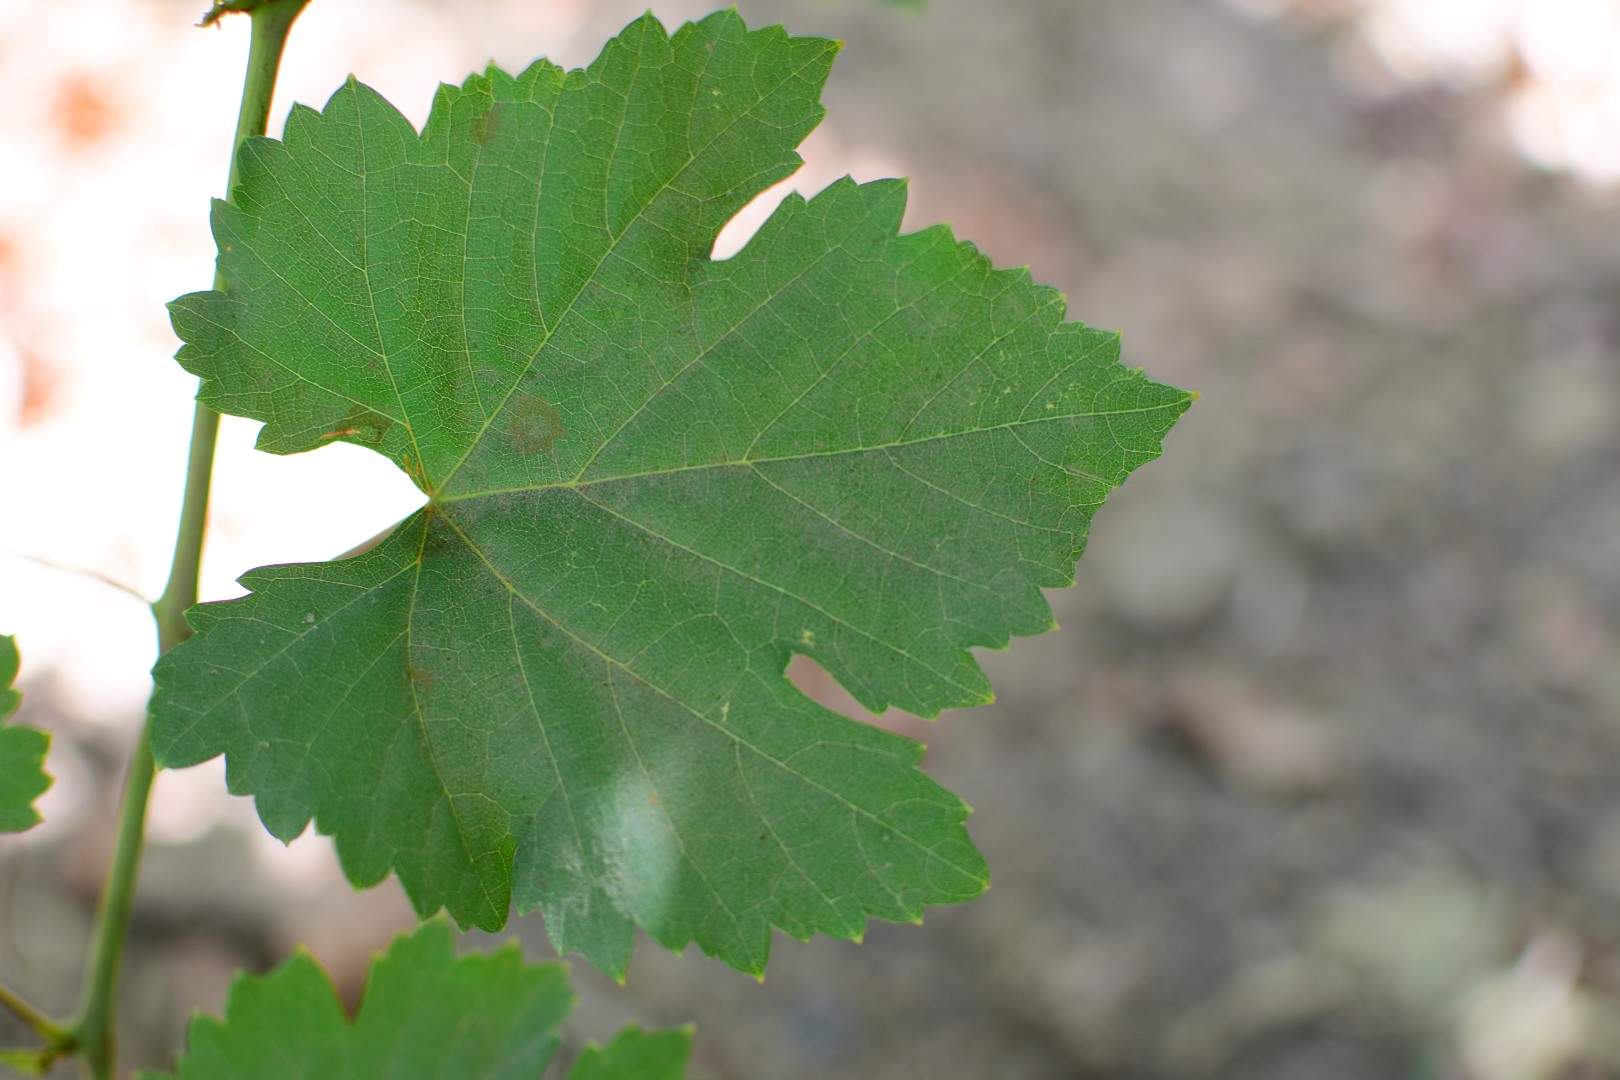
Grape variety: Frinsi